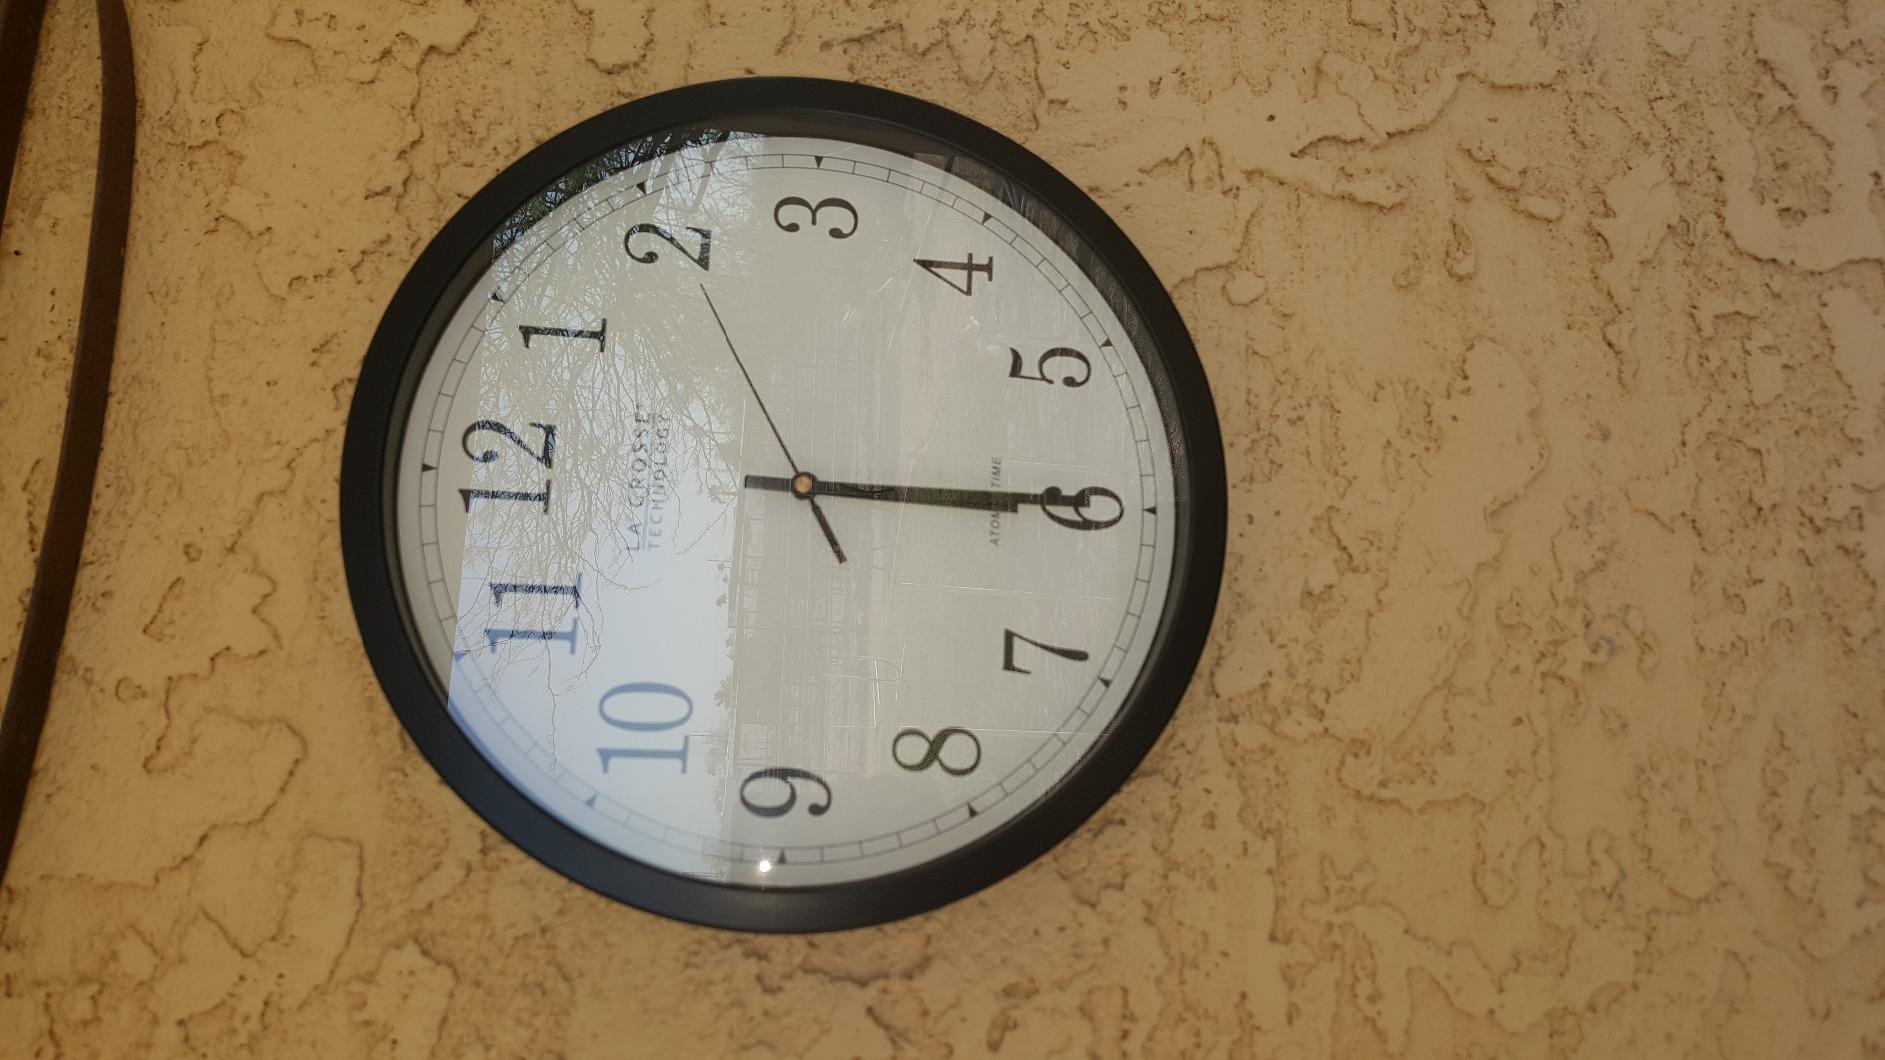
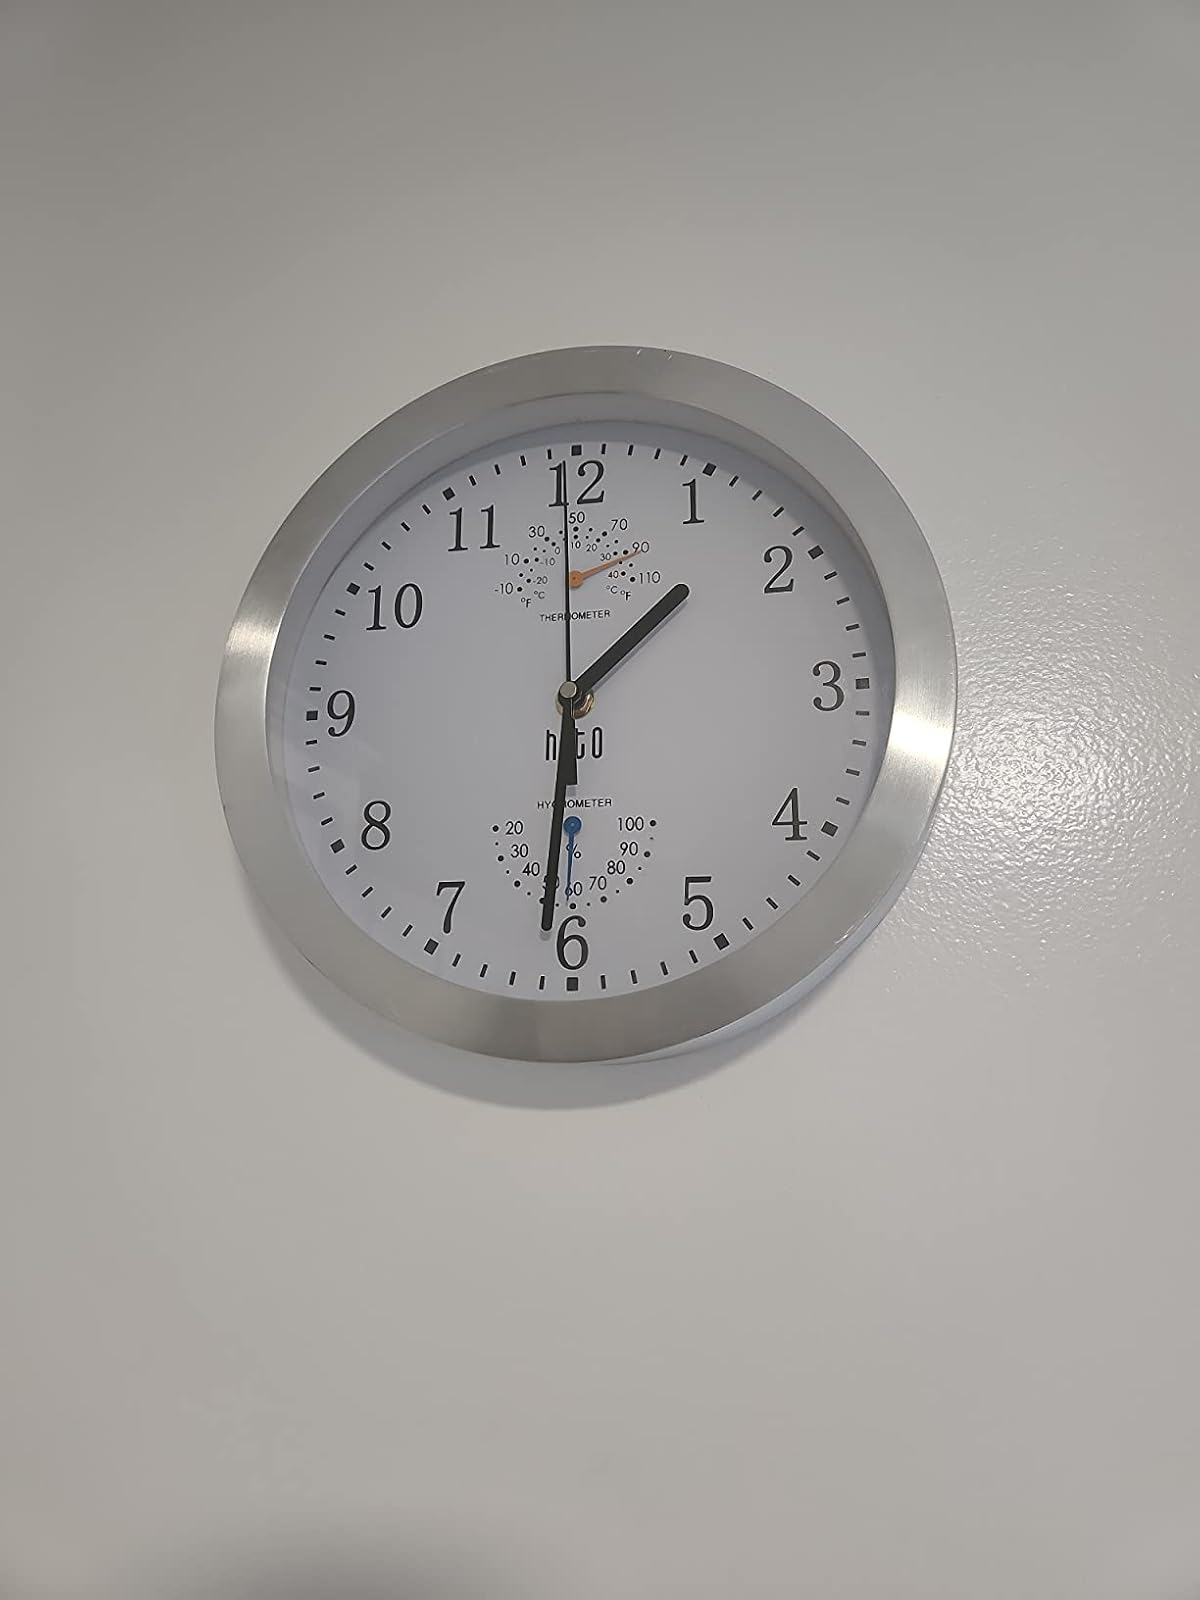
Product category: clock
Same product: no